Cotonou

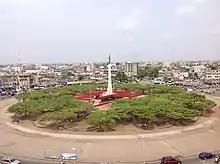
Red Star Square

French is the official language of Benin. Other languages spoken in Cotonou include Fon, Aja and Yoruba.